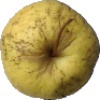
Label: golden_apple